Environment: real
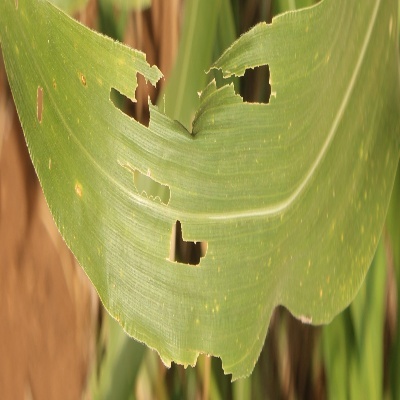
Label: fall_armyworm